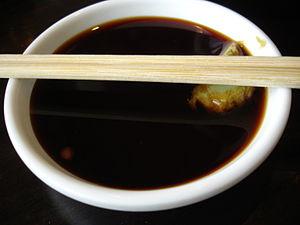
La sauce de soja ou sauce soja est une sauce d'origine chinoise, produite par fermentation de protéines végétales. Elle est traditionnellement fabriquée à partir de graines de soja en Chine et en Corée et à partir d'un mélange de soja et blé au Japon. Elle résulte de la libération d'enzymes par une moisissure, hydrolysant les ingrédients suivie d'une fermentation provoquée par des bactéries lactiques et des levures.